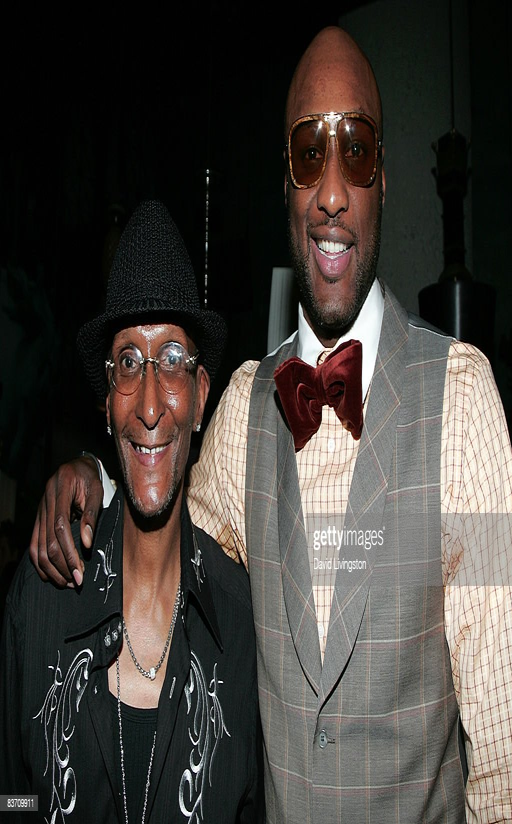
celebrity and his father attend event .